Dyerstown Historic District

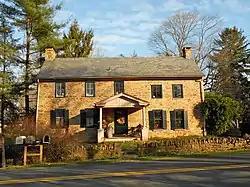
House in the Dyerstown Historic District, December 2011

Dyerstown Historic District is a national historic district located in Dyerstown, Plumstead Township, Bucks County, Pennsylvania. The district includes 17 contributing buildings and 3 contributing structures in the crossroads village of Dyerstown. It is a largely residential district, with dwellings dating to the turn of the 19th century. The most recent dwelling was built about 1870. Some of the houses are reflective of vernacular Georgian style. The district also includes a former grist mill (1758, 1822) and associated outbuildings. The contributing structures are a stone arch bridge, and head race, dam, and remains of the mill race.